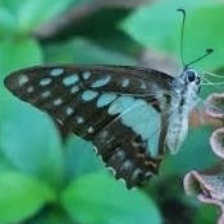
Species: GREAT JAY